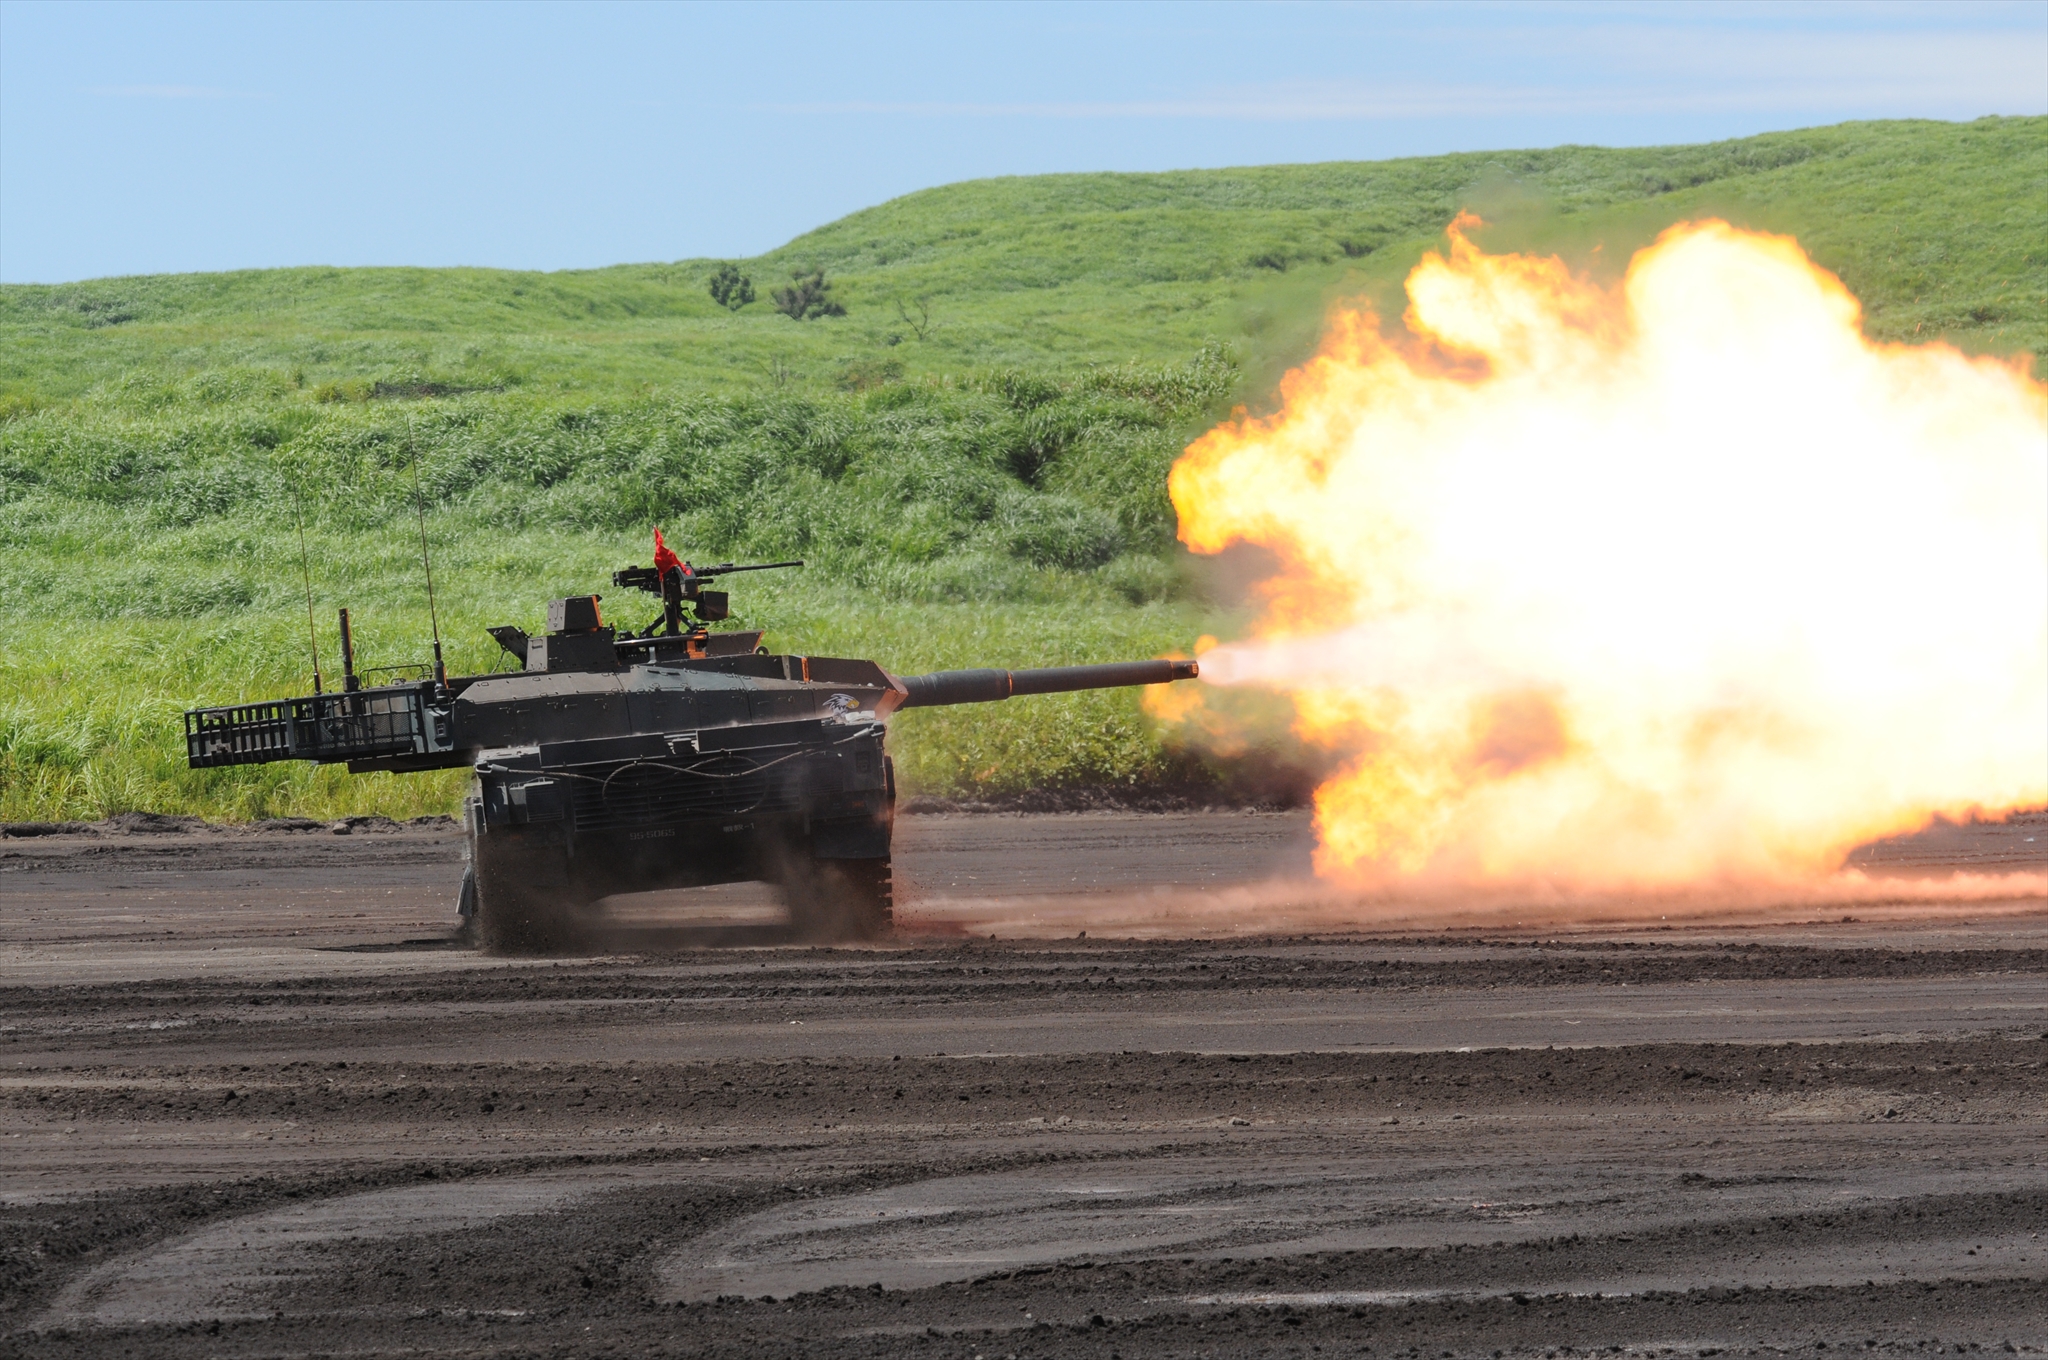
car, combat vehicle, tank, vehicle, self propelled artillery, military vehicle, military, military organization, army